Gerd von Rundstedt

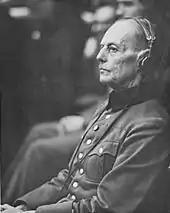
Rundstedt as a witness at the Nuremberg Trial

During 1938 and 1939 Beck and other senior officers were hatching plots to remove Hitler from power if he provoked a new war with Britain and France over Czechoslovakia or Poland, a war they were convinced Germany would lose. Rundstedt was aware of these plots, and Beck tried to recruit him to the plotters' ranks, knowing of his disdain for the Nazi regime. But Rundstedt stuck firmly to his position that officers should not be involved in politics, no matter how grave the issues at stake. On the other hand, he did not report these approaches to Hitler or the Gestapo, then or later. From a purely military point of view, Rundstedt was apprehensive about Hitler's plans to attack Czechoslovakia, since he believed that Britain and France would intervene and Germany would be defeated. Brauchitsch lacked the courage to oppose Hitler directly, but agreed to Beck's request for a meeting of senior commanders. At the meeting widespread opposition to Hitler's plans to coerce Czechoslovakia over the Sudetenland issue was expressed. Beck urged the officers to oppose Hitler's plans openly, but Rundstedt, while agreeing about the dangers of war before Germany was fully re-armed, would not support him, but declared himself unwilling to provoke a new crisis between Hitler and the Army. He advised Brauchitsch not to confront Hitler, apparently afraid that Brauchitsch would be dismissed and replaced by Reichenau. When Hitler heard about the meeting, Beck was forced to resign. Even after this, two of Rundstedt's friends, Generals Erwin von Witzleben and Erich Hoepner, remained involved in anti-Hitler plots and continued to try to recruit him.